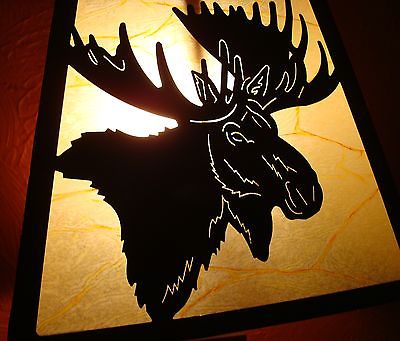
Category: lamp